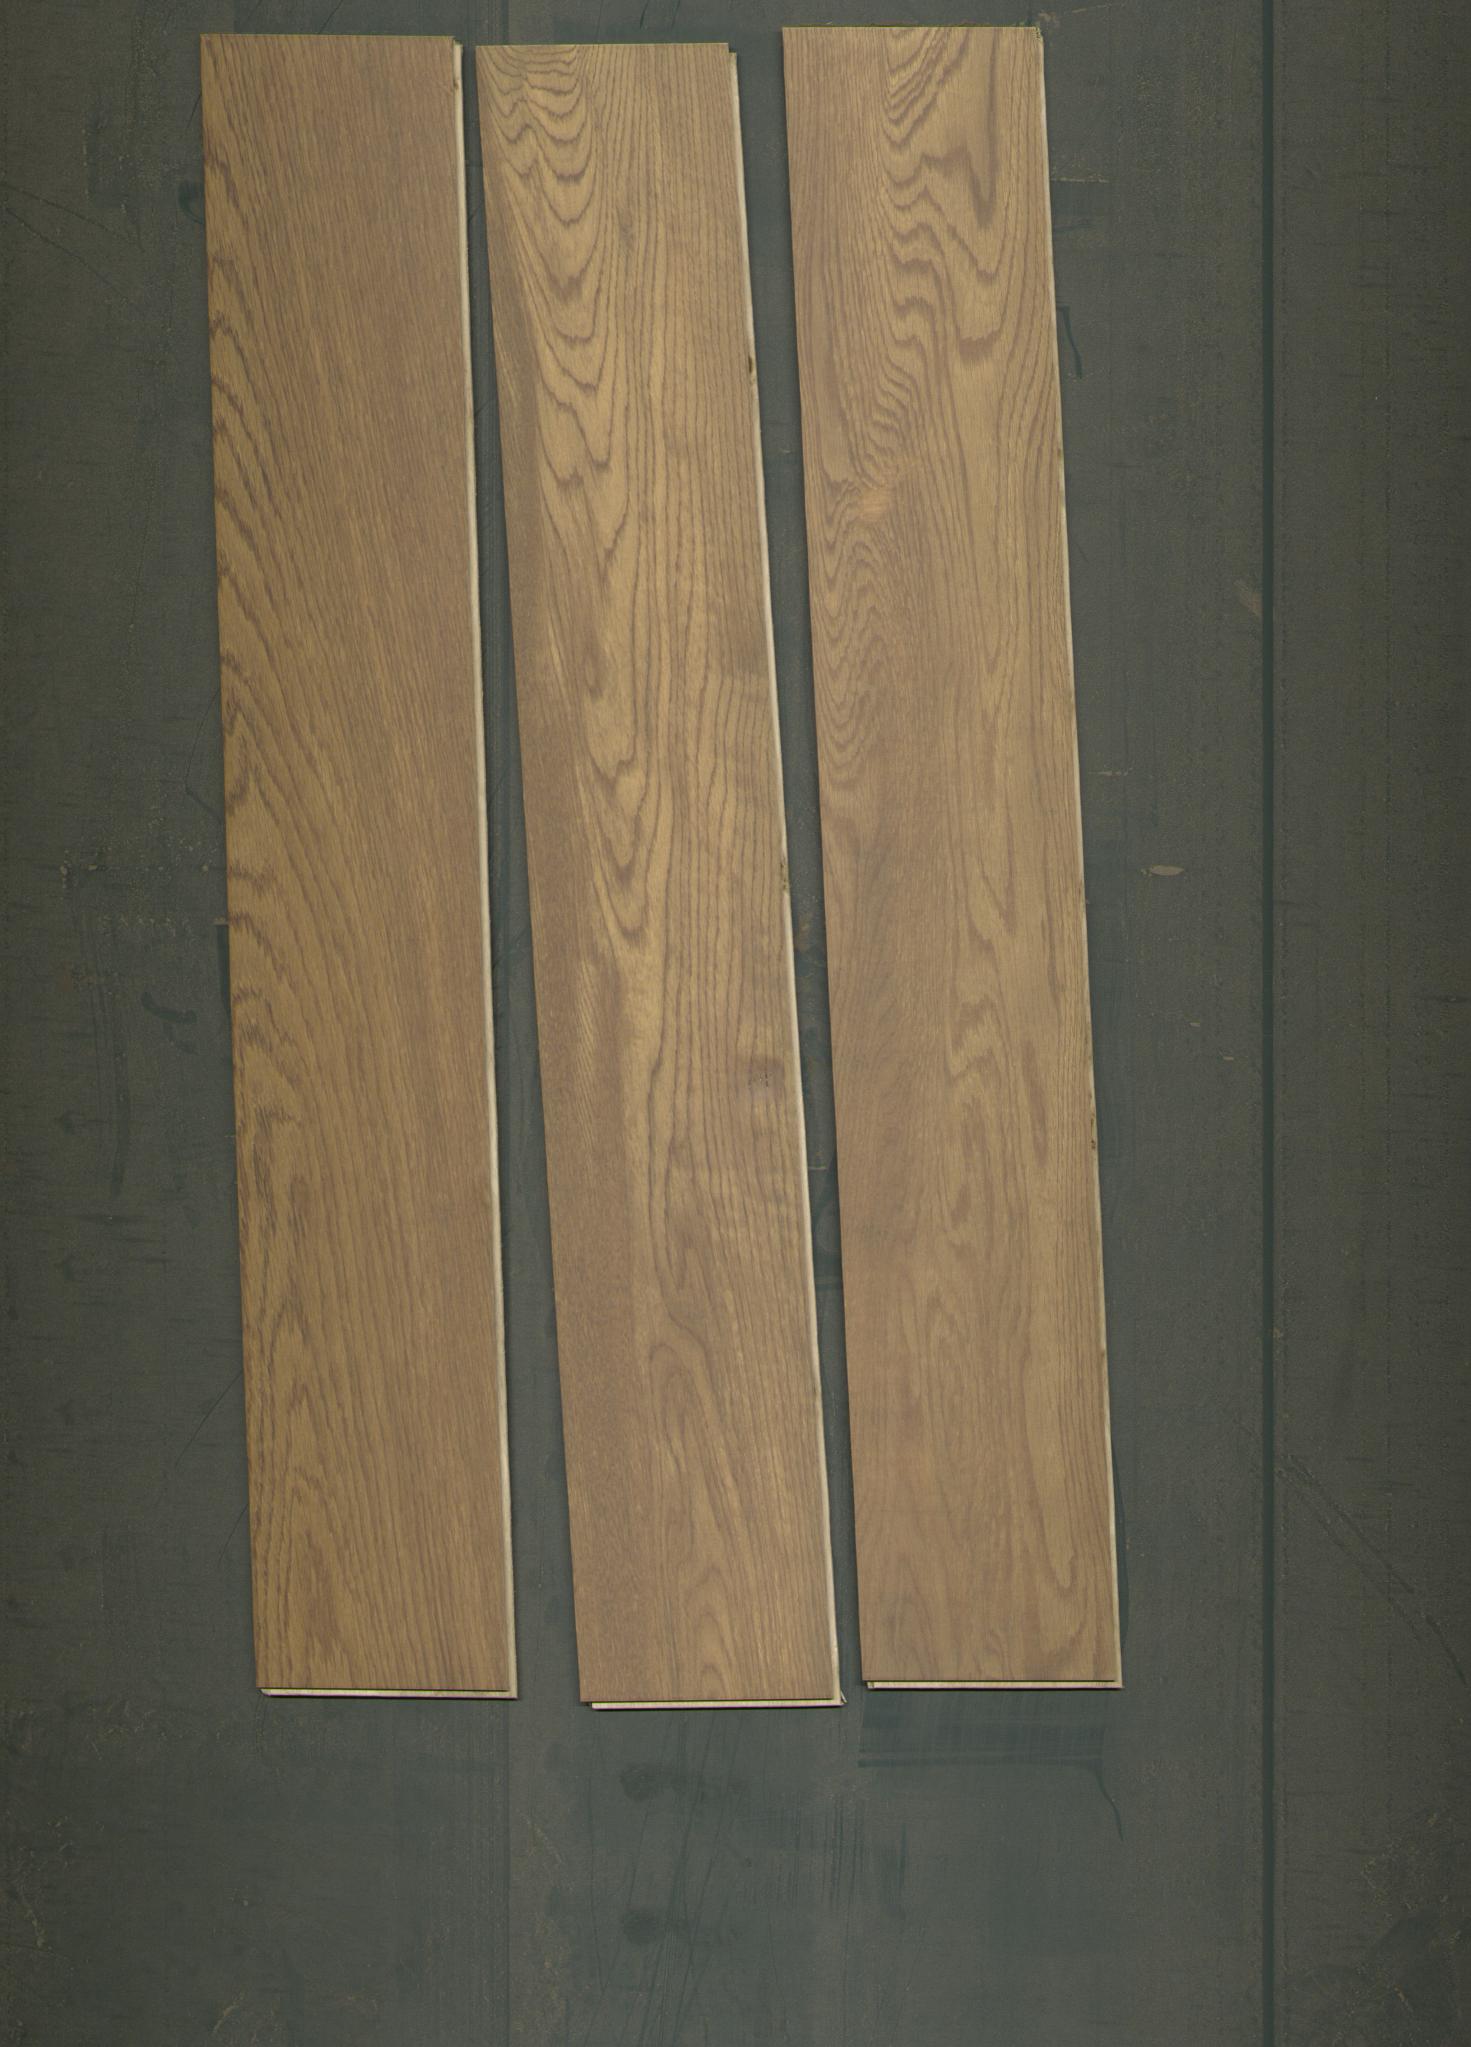
Label: mixers